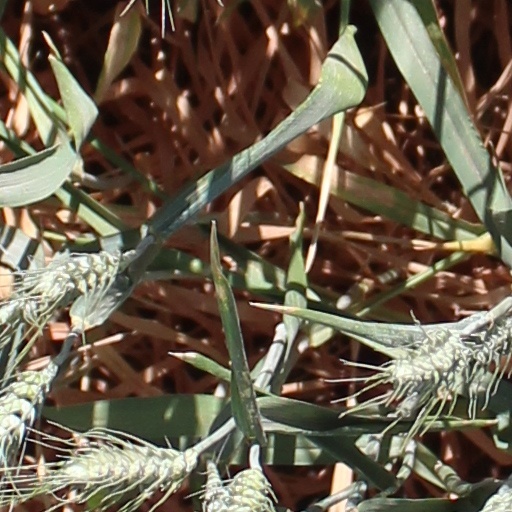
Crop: wheat